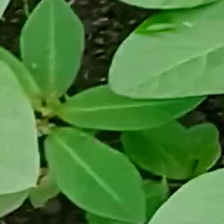
Weed species: Moti_dudhi(Euphorbia_geneculata_L)